Docklands Light Railway rolling stock

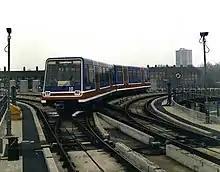
P86 stock car 10 passing over the flat junction at Poplar heading for Stratford, 1987

The fleet for the 1987 opening consisted of 11 light rail vehicles (LRVs) built in 1986 by Linke-Hofmann-Busch in Germany and numbered 01 to 11. These were referred to as P86 stock, the 'P' referring to Poplar depot, where they were maintained. These cars originally had inward folding doors, similar to many trams and Chicago "L" rolling stock produced from the 1940s to the 1960s, but which proved to be problematic; later cars had single leaf sliding pocket doors.